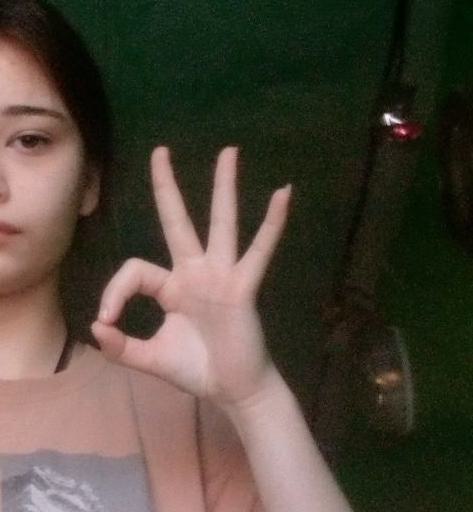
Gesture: ok